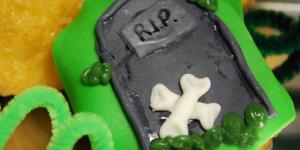
cupcakes de halloween con fondant